Odyssey series

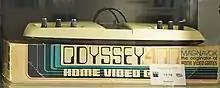
Magnavox Odyssey 400

The Magnavox Odyssey 400 dedicated console was released in 1976 for $100. The Odyssey 400 is an updated version of the Odyssey 200 with automatic serve and on-screen digital scoring features added. The console plays the same three games as the Odyssey 200—Squash (known as Smash), Tennis, and Hockey—and has the same three control dials for vertical movement, horizontal movement, and "english" control. An additional Texas Instruments chip was used to implement on-screen scoring; the mechanical score sliders of the 200 were dispensed with.